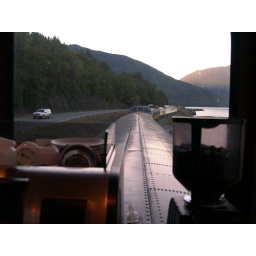
Road on the left, river on the right, train in the middle.